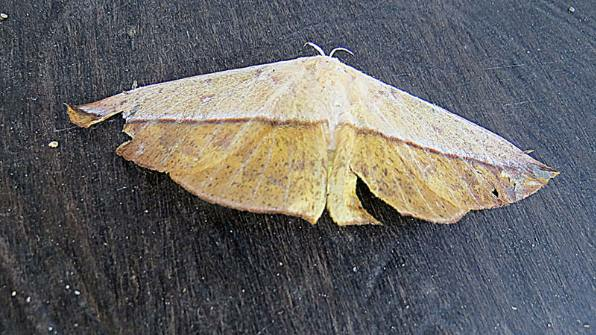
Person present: No